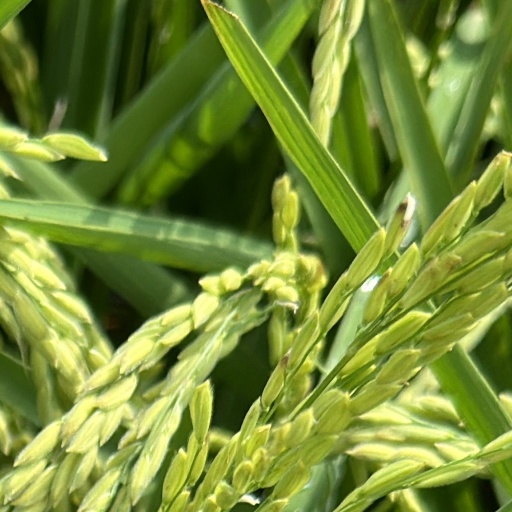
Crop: rice